McKellar, Australian Capital Territory

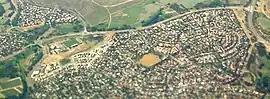
Aerial view of McKellar from the west

McKellar features the McKellar Oval in the centre of the suburb, known as William Palmer Park, and has panoramic prospect from Mount Ainslie to Black Mountain and Mount Majura.